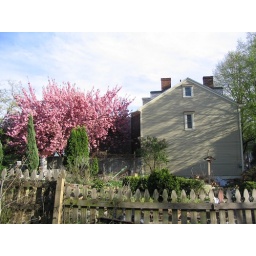
From Spring 2005 - The ornimental cherry tree behind our house is in full bloom.